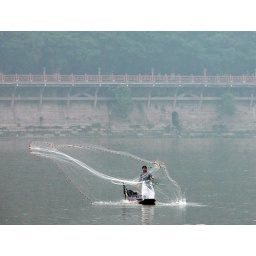
A fisherman casts his net into the river while trying to catch fish in the river by Leshan.